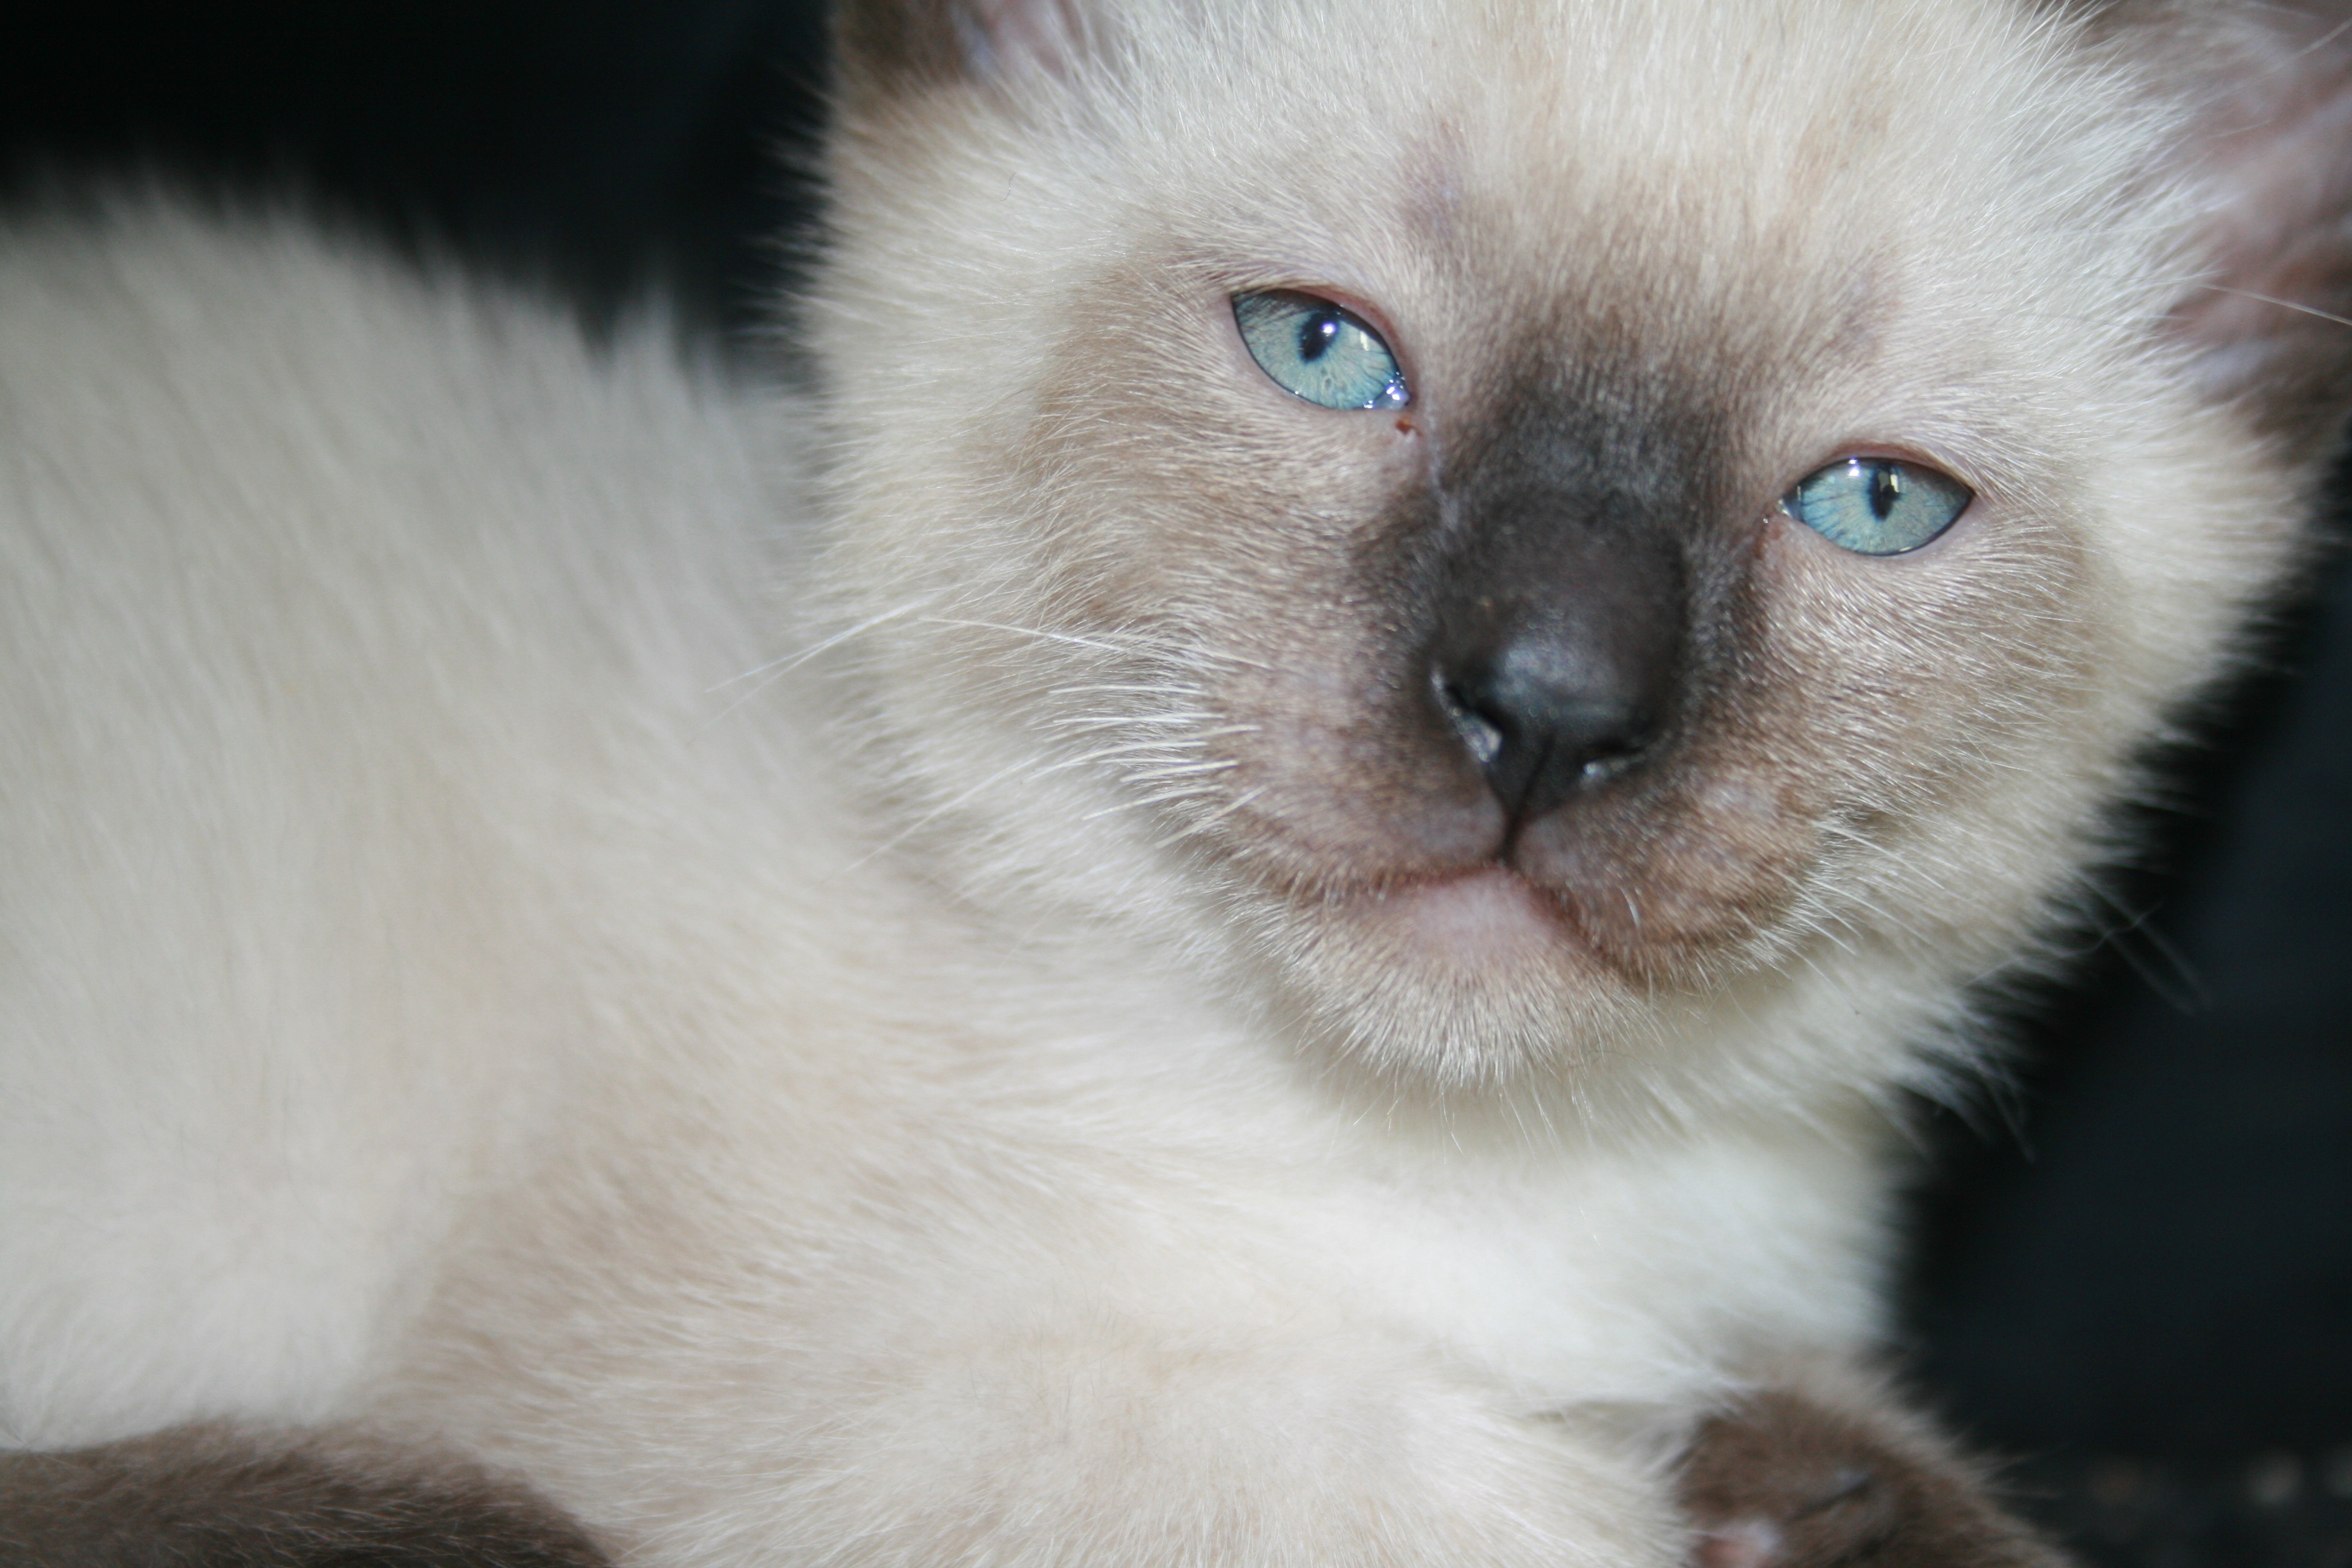
kitten, cat, mammal, nose, whiskers, snout, vertebrate, ragdoll, balinese, small to medium sized cats, cat like mammal, carnivoran, domestic short haired cat, domestic long haired cat, british semi longhair, birman